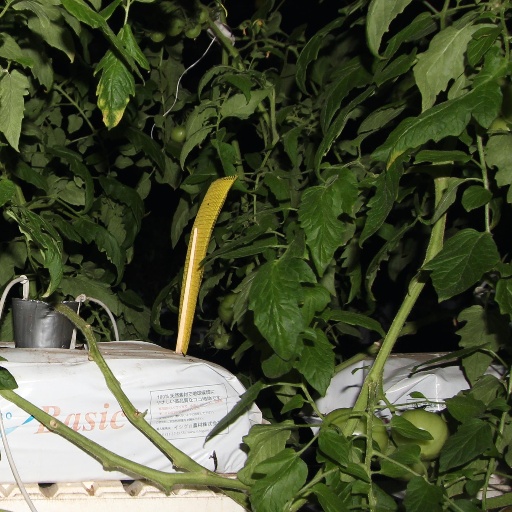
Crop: tomato